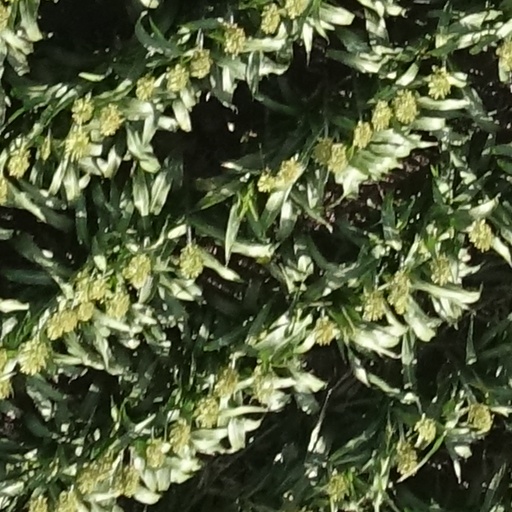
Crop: sorghum